Kaithi (1951 film)

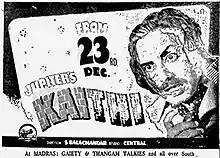
Theatrical release poster

Kaithi is a 1951 Indian Tamil-language crime thriller film written and directed by S. Balachander for Jupiter Pictures. Balachandar also composed the music, and stars alongside S. A. Natarajan, S. Revathi and V. Meenakshi. Adapted from the American film "Dark Passage" (1947), it revolves around a man being wrongfully convicted, and escaping to clear his name. "Kaithi" was released on 23 December 1951, and emerged a commercial success. No print of the film, however, is known to survive, making it a lost film.